Milenge Milenge

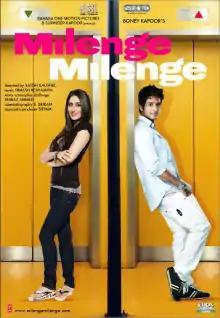
Theatrical release poster

Milenge Milenge is a 2010 Indian Hindi-language romantic drama film. Largely based on the 2001 film "Serendipity", the film is directed by Satish Kaushik and stars Shahid Kapoor and Kareena Kapoor. Other members of the cast include Satish Shah, Aarti Chhabria, and Delnaaz Paul. The film received overwhelmingly negative reviews from critics and bombed at the box office.